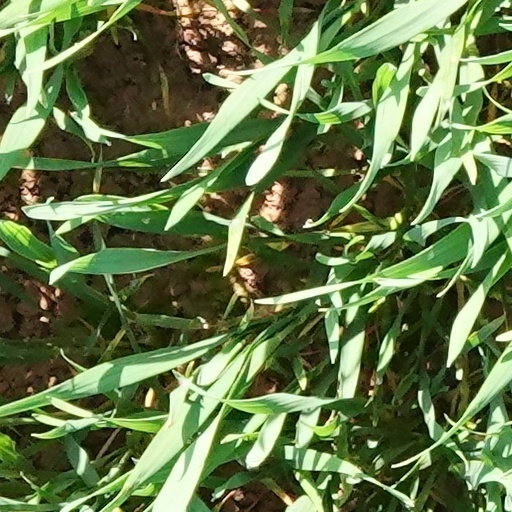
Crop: wheat